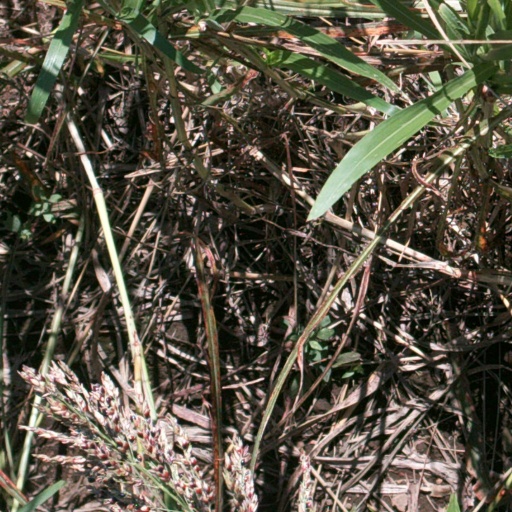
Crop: sorghum